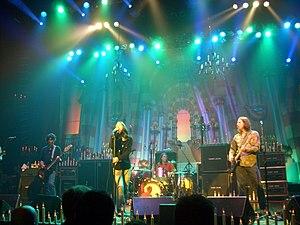
The Black Crowes est un groupe de rock américain, originaire d'Atlanta, en Géorgie. Il est formé en 1989 et dissout en 2015. Le groupe s'est reformé en 2020.